LuxLeaks

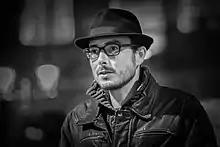
Antoine Deltour (2015)

On 12 December 2014, the Luxembourg prosecutor's office announced that an investigating judge had charged someone with theft, disclosing of confidential information and trade secrets, money laundering and fraud, following the complaint filed by PwC in 2012 against a former employee. On 14 December 2014, Antoine Deltour – a 28-year-old Frenchman – identified himself and said that his motivation was public good and not financial motivation. He stated that the files he copied were not protected and that he did not hack any system. He said he had no contact with ICIJ which had disclosed the LuxLeaks documents and he did not attempt to hide what he was doing. He copied the files because he thought "this type of data could document the tax ruling practice, which was widely unknown, especially in terms of scale."